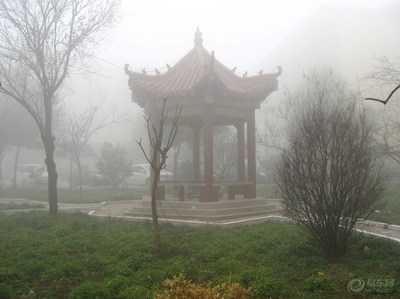
Weather: foggy or hazy